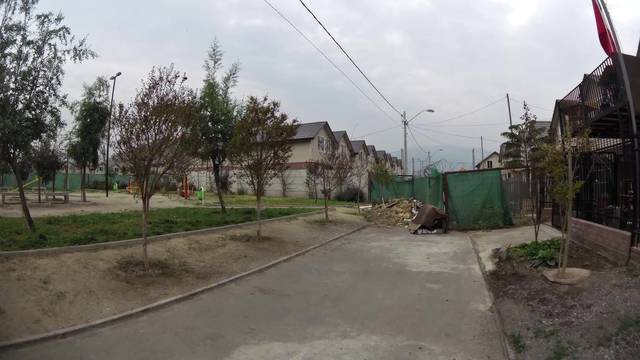
Region: Chile
Coordinates: -33.196, -70.666